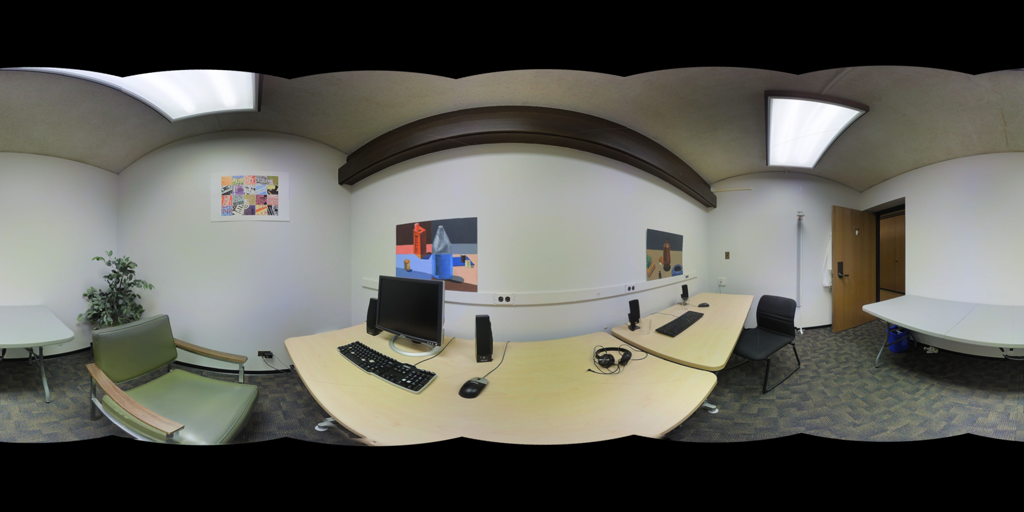
Referred object: Chair in front of the computer

Referred object: turn slightly left to see the computer monitor on the desk

Referred object: the black office chair opposite the computer monitor